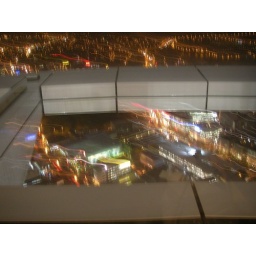
Taken through the glass floor of the Sky Tower in Aukland, the tallest building in the southern hemisphere.